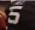
Number: 5